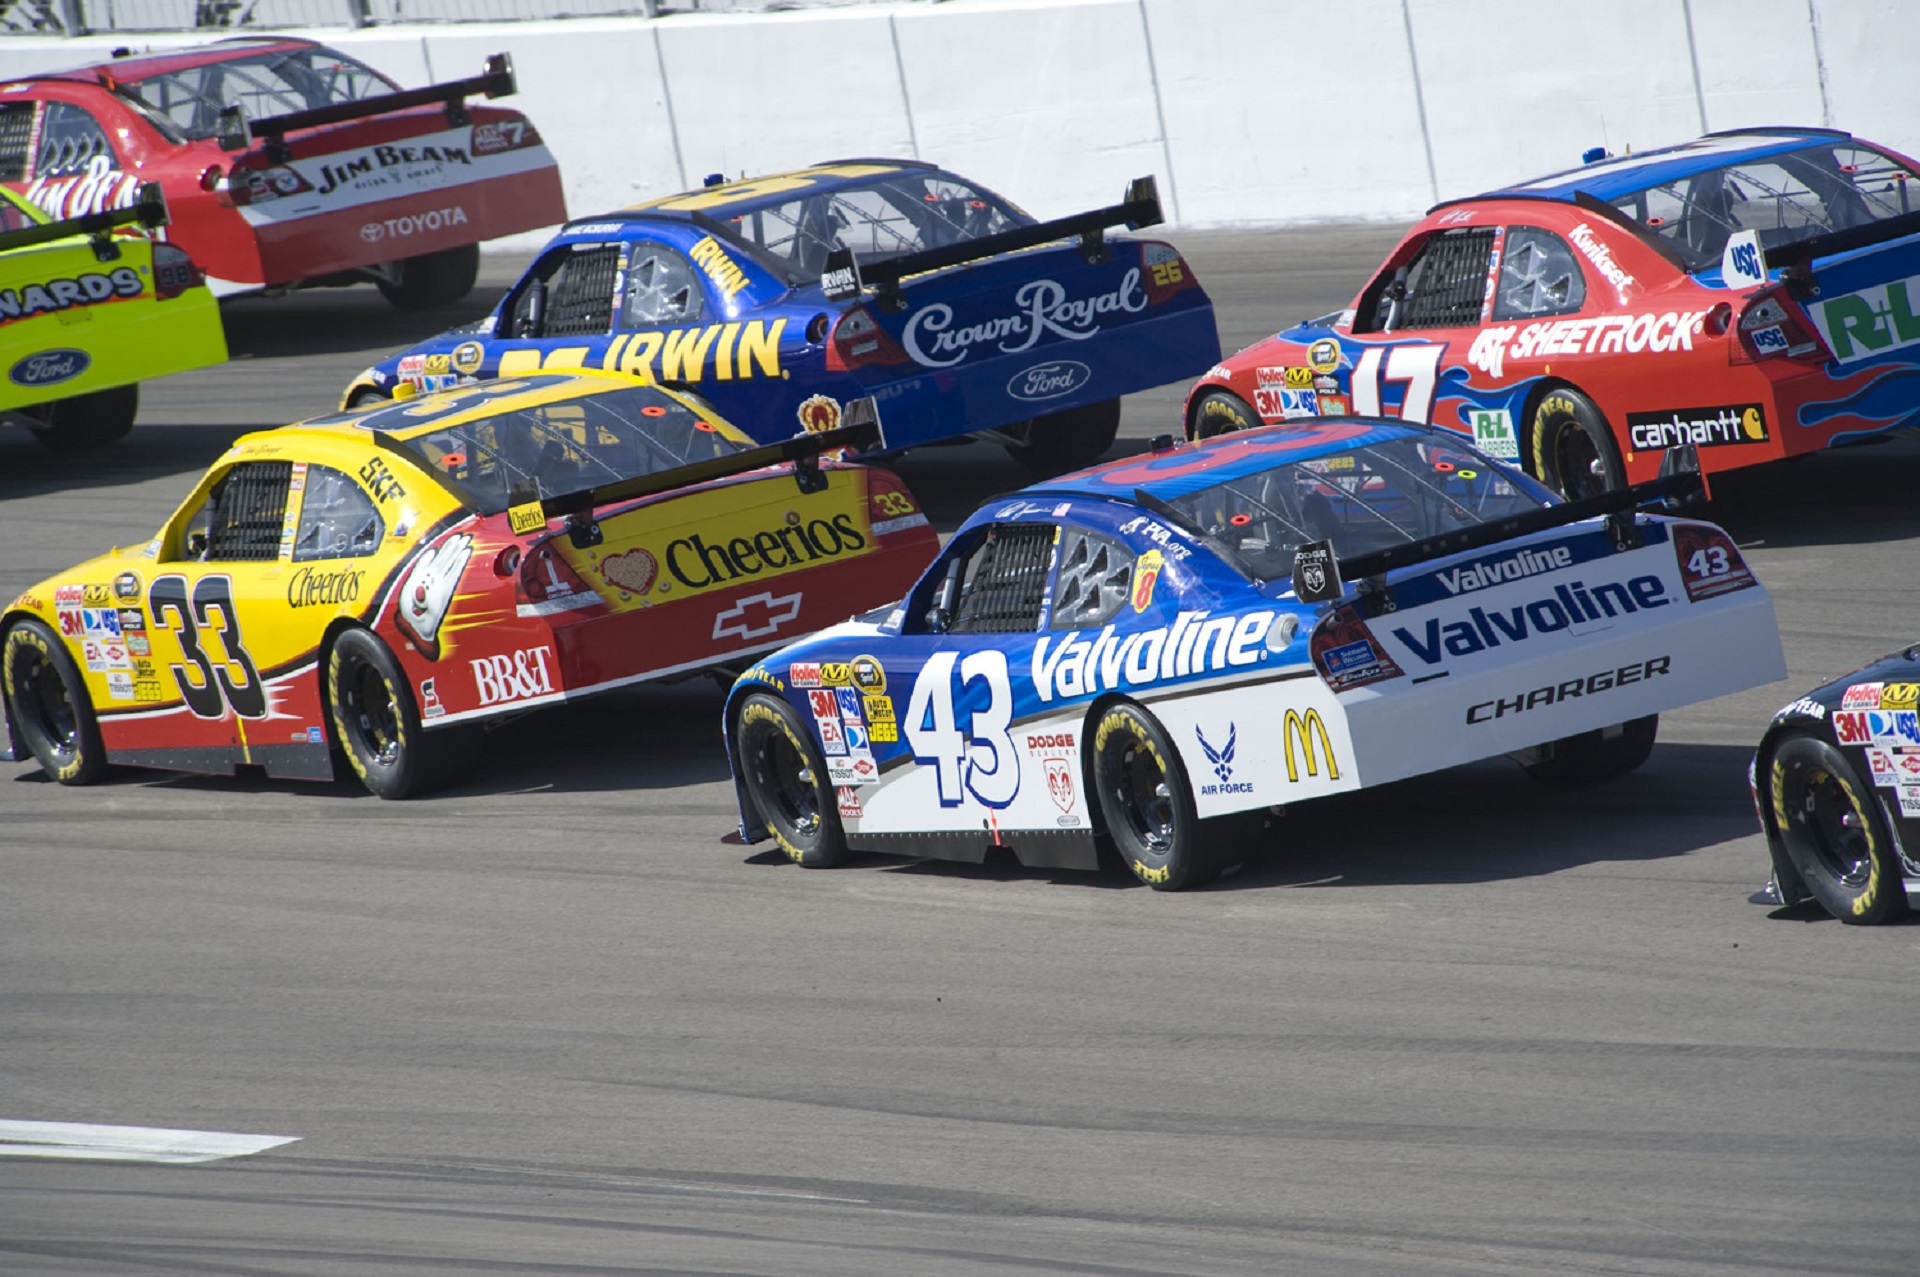
structure, track, sport, car, driving, vehicle, speed, sports car, speedway, race car, race, team, sports, racing, race track, fast, motorsports, driver, racer, motorsport, nascar, touring car, auto racing, motor sports, automobile make, luxury vehicle, sport venue, stock car racing, rallycross, dirt track racing, touring car racing